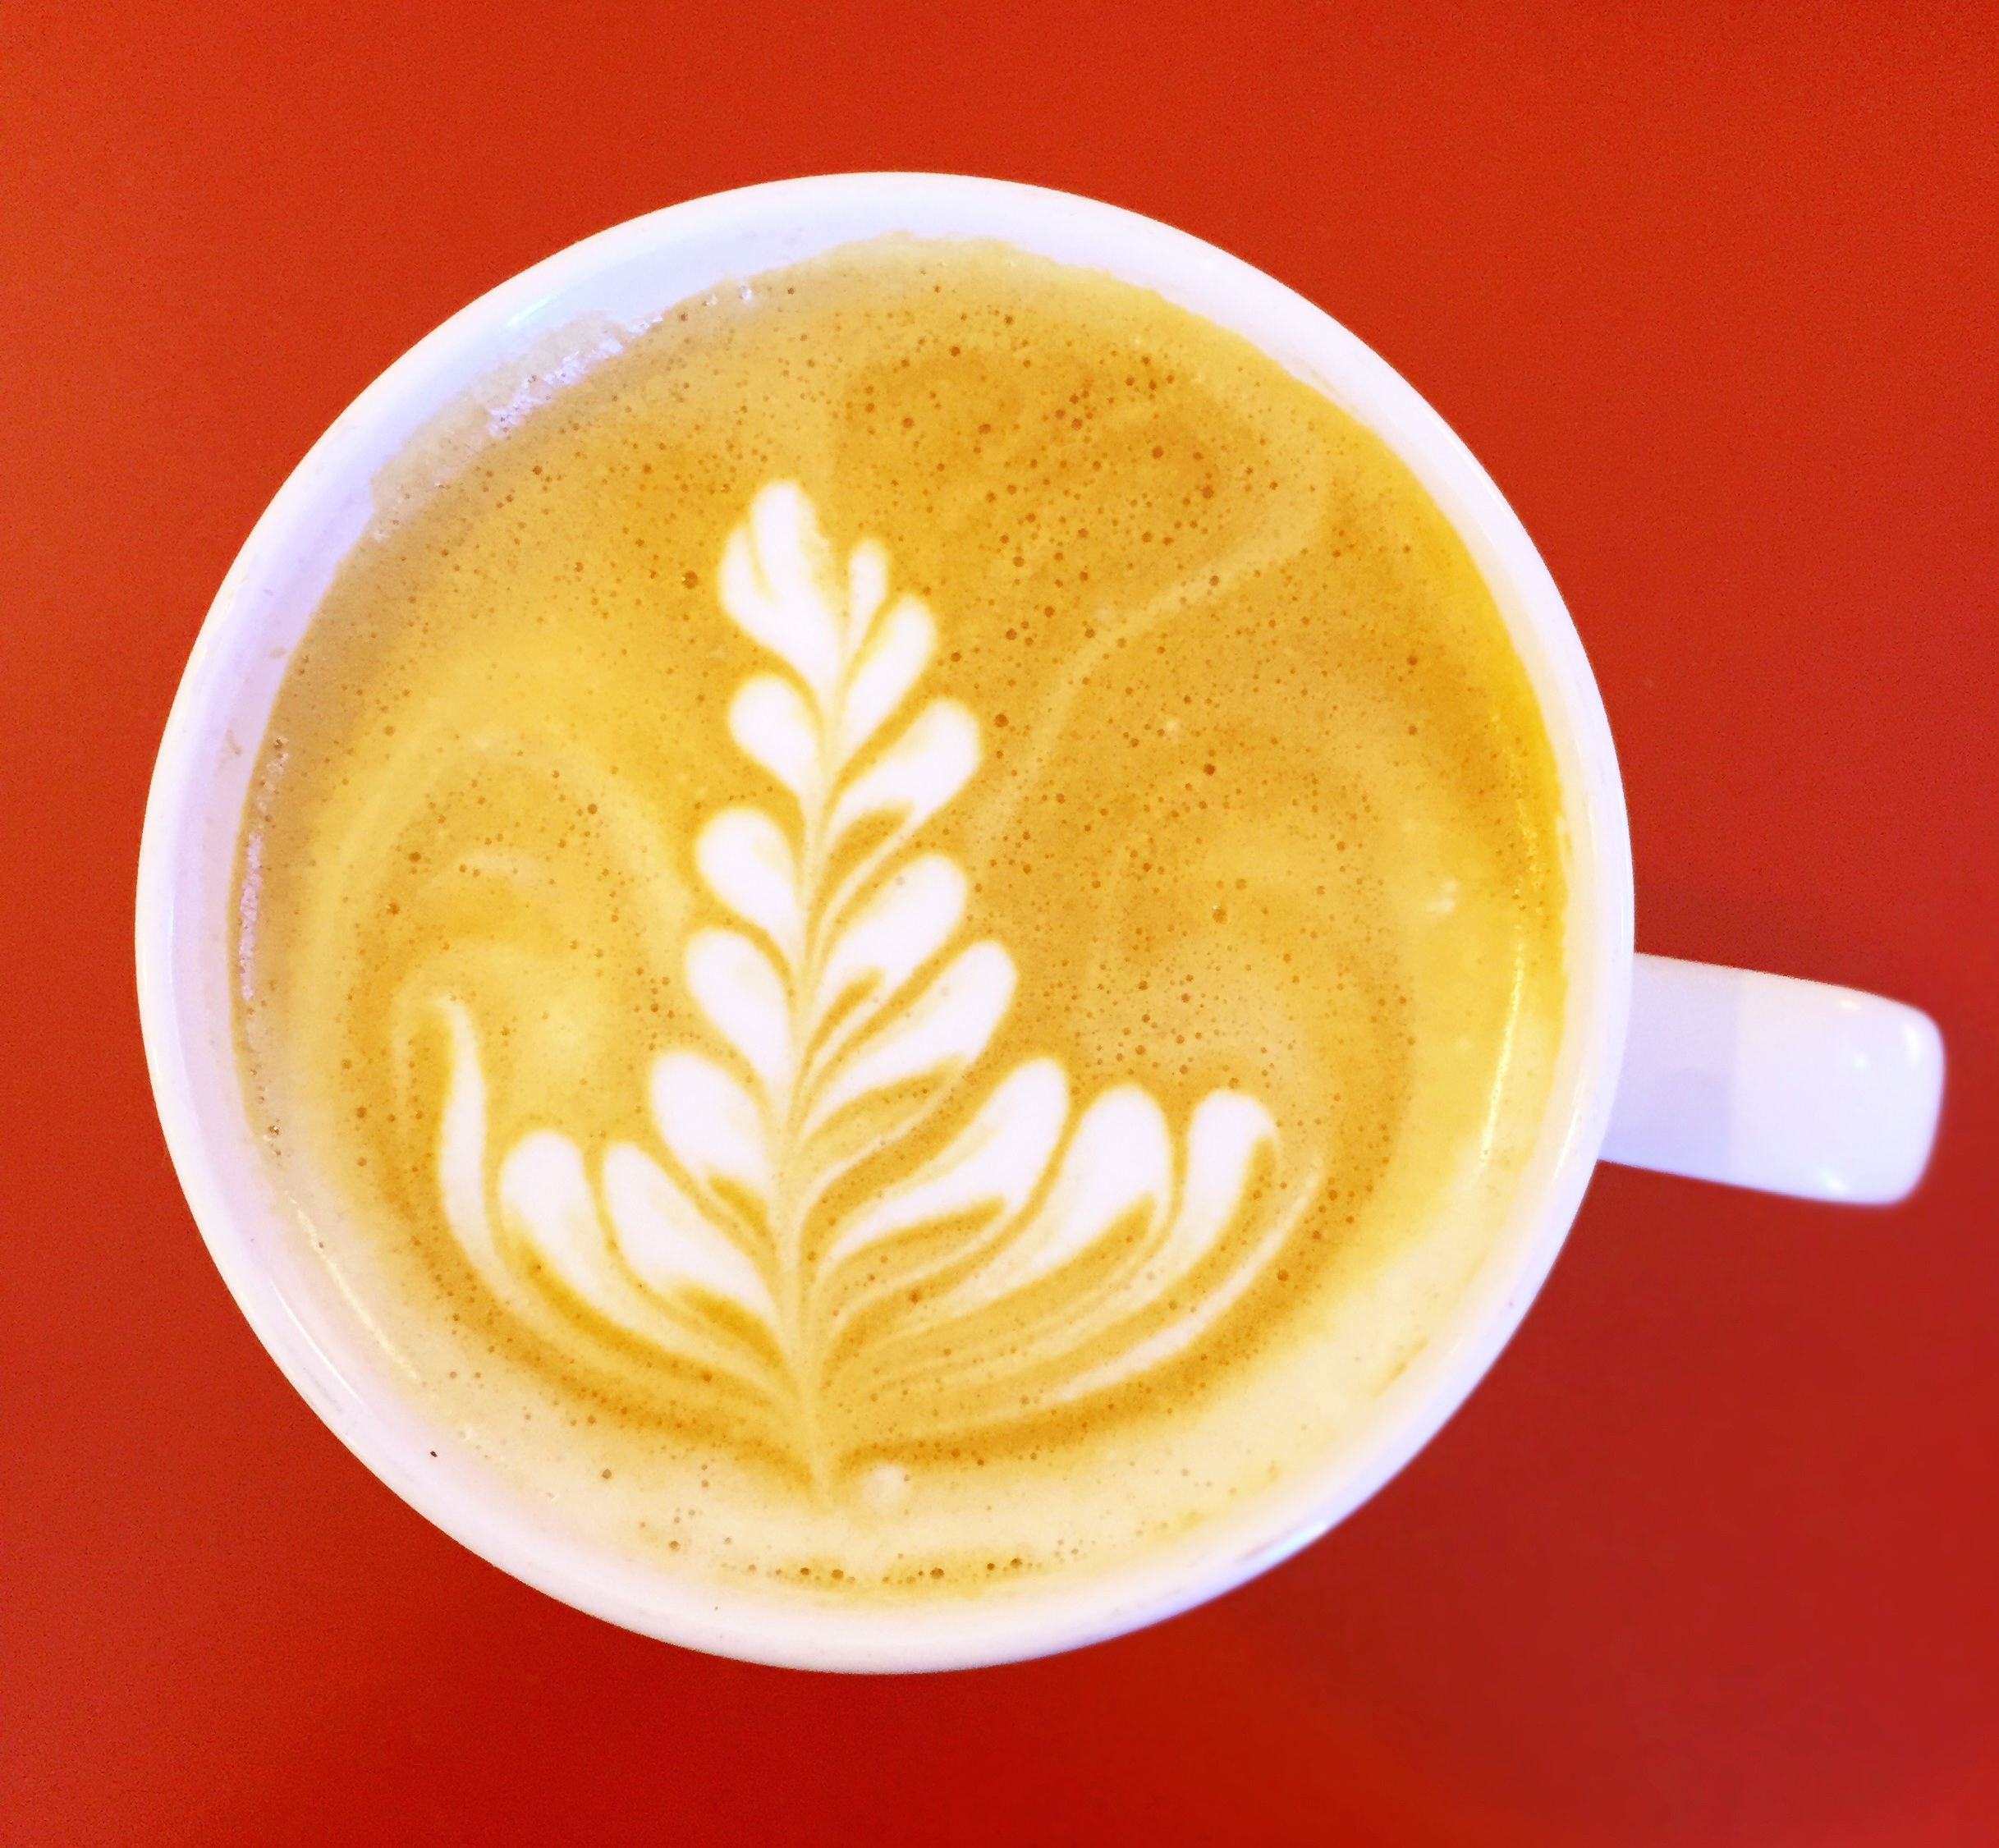
coffee, cup, latte, cappuccino, drink, espresso, coffee cup, caffeine, flat white, caf au lait, cortado, caff macchiato, coffee milk